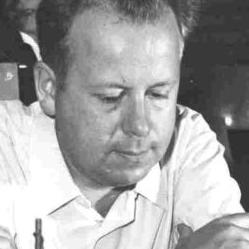
Age: 31